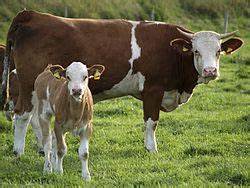
Label: cow